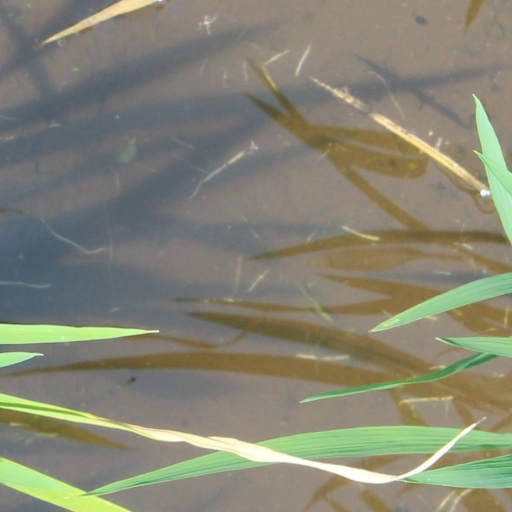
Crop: rice